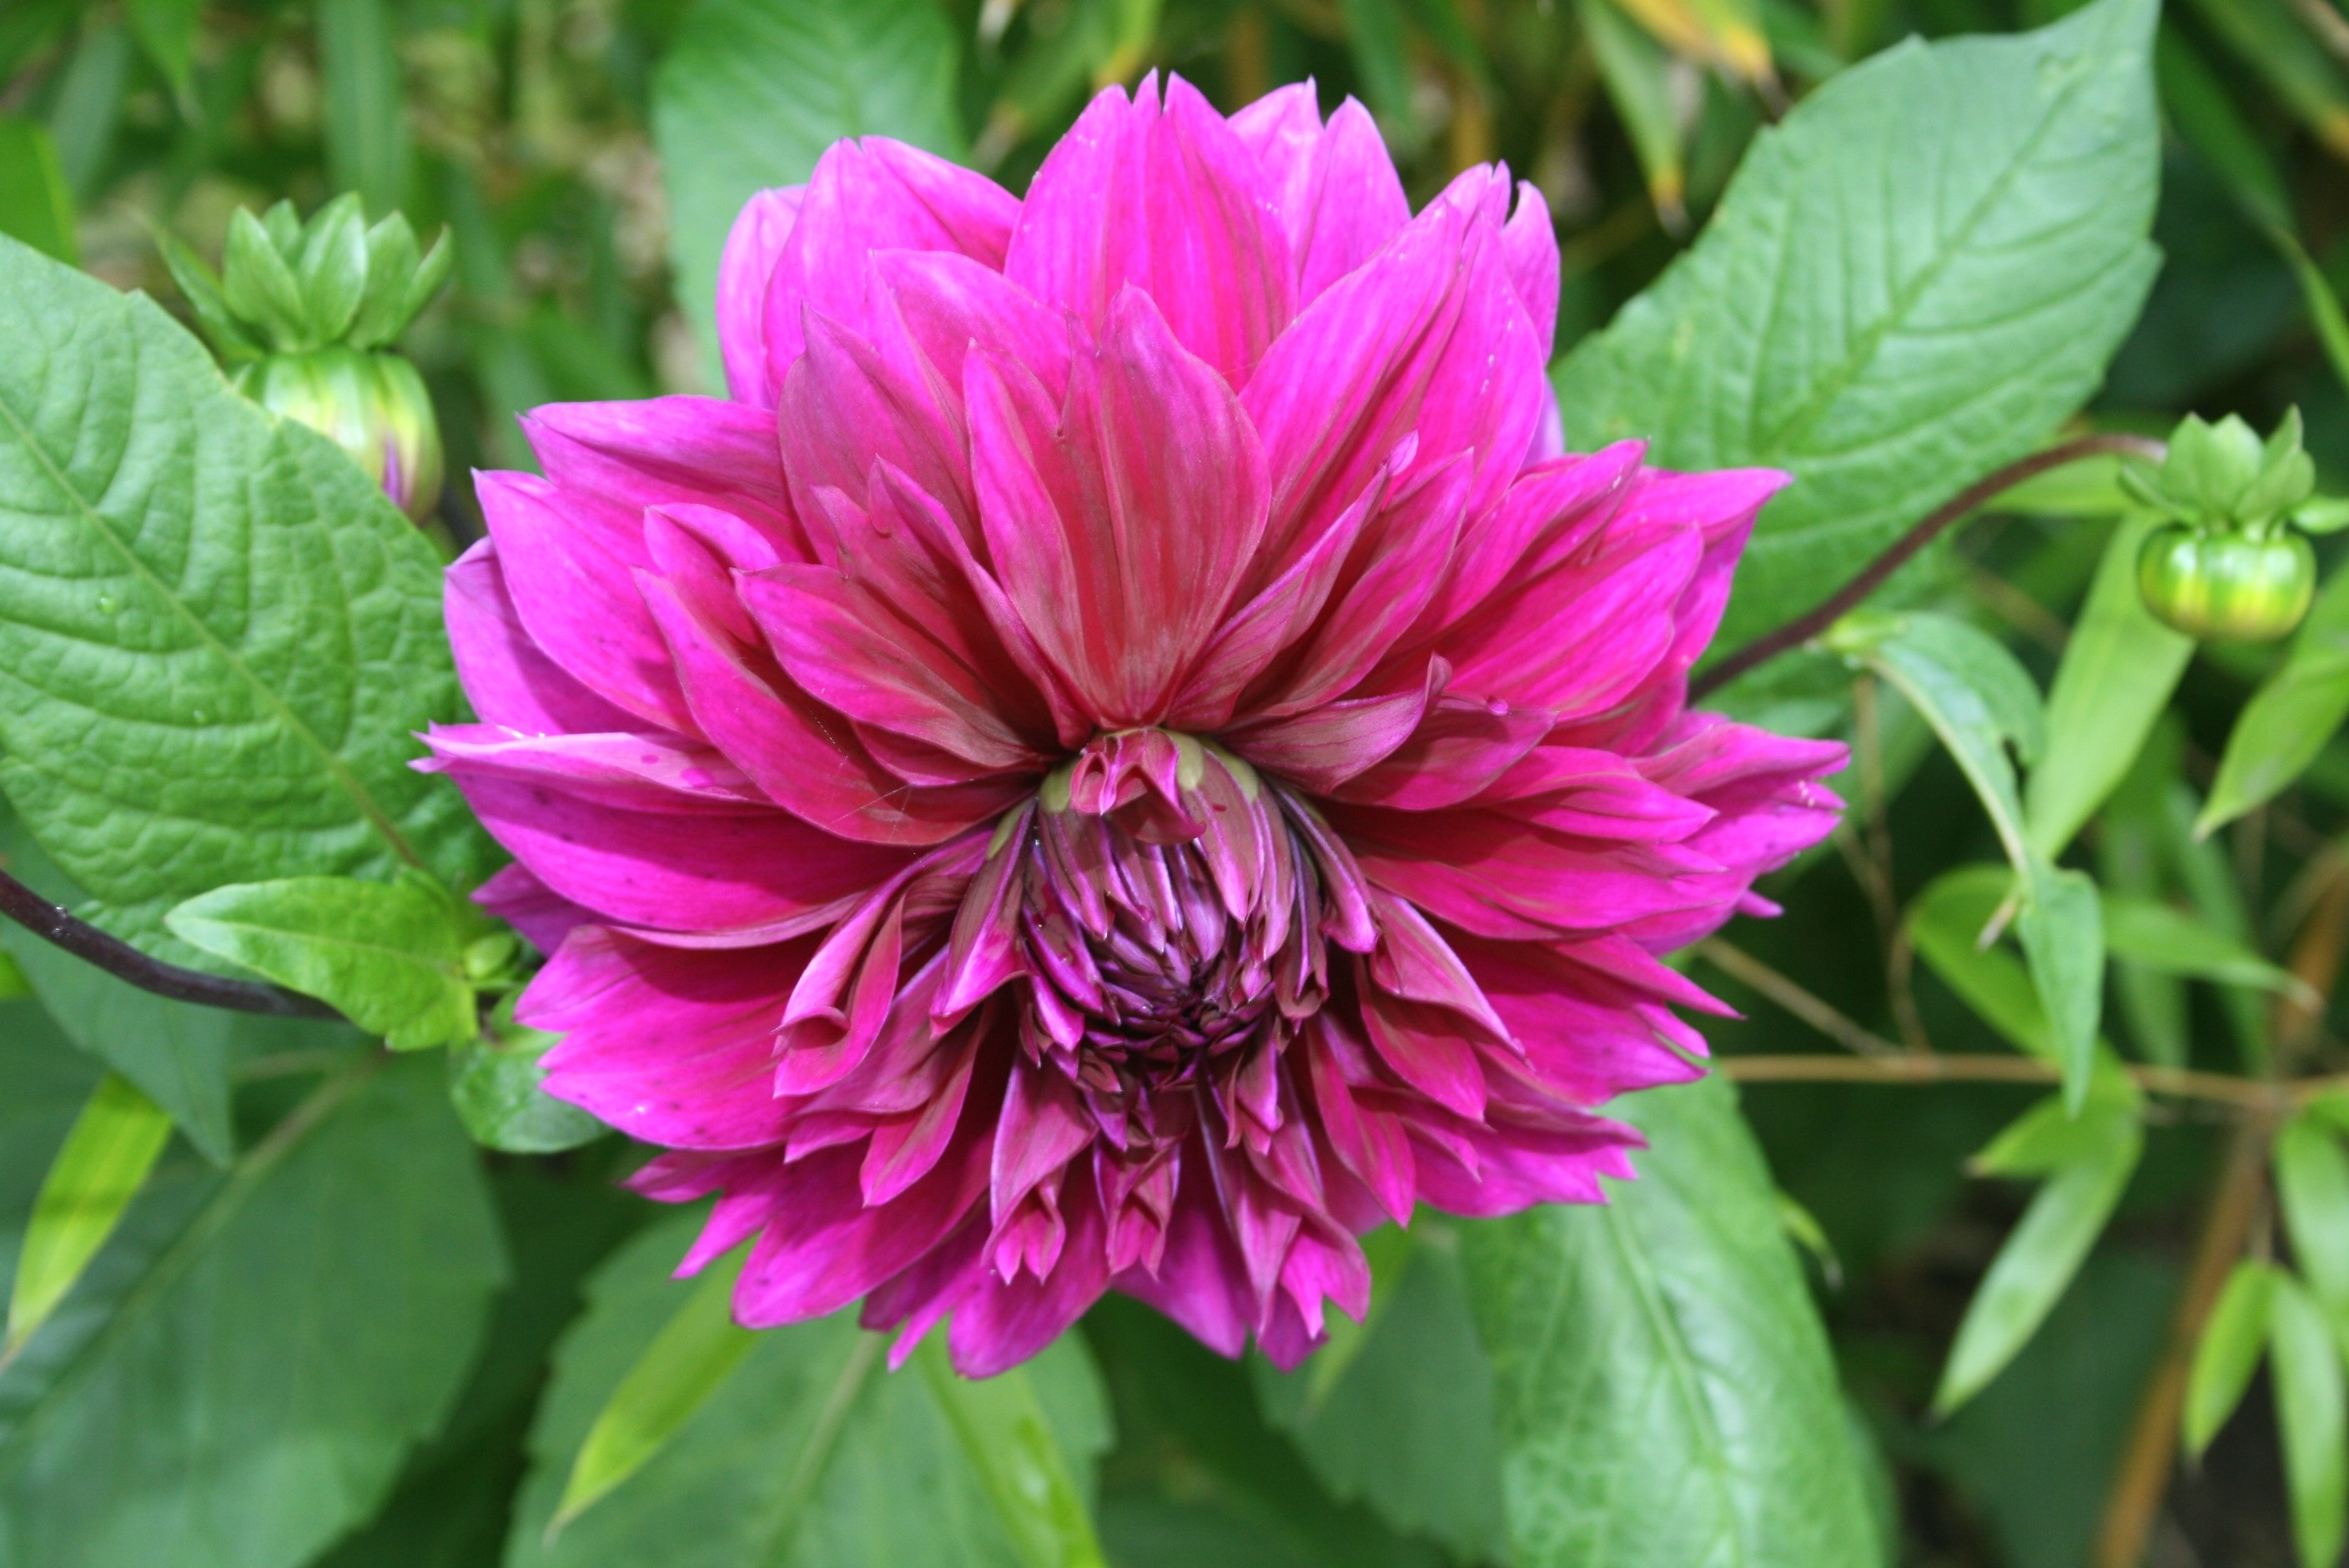
plant, flower, petal, botany, pink, flora, dahlia, chrysanthemum, fill, flowering plant, daisy family, annual plant, land plant